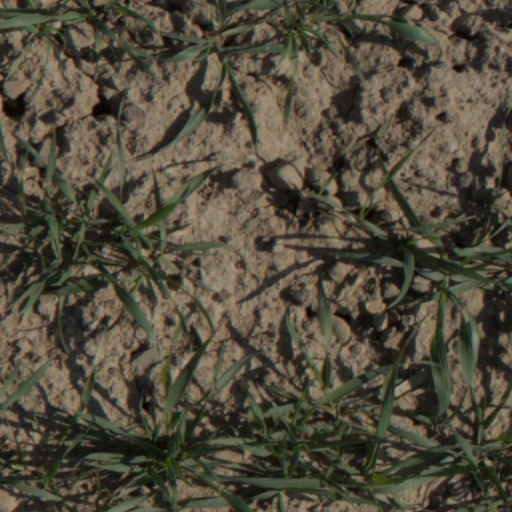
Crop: wheat